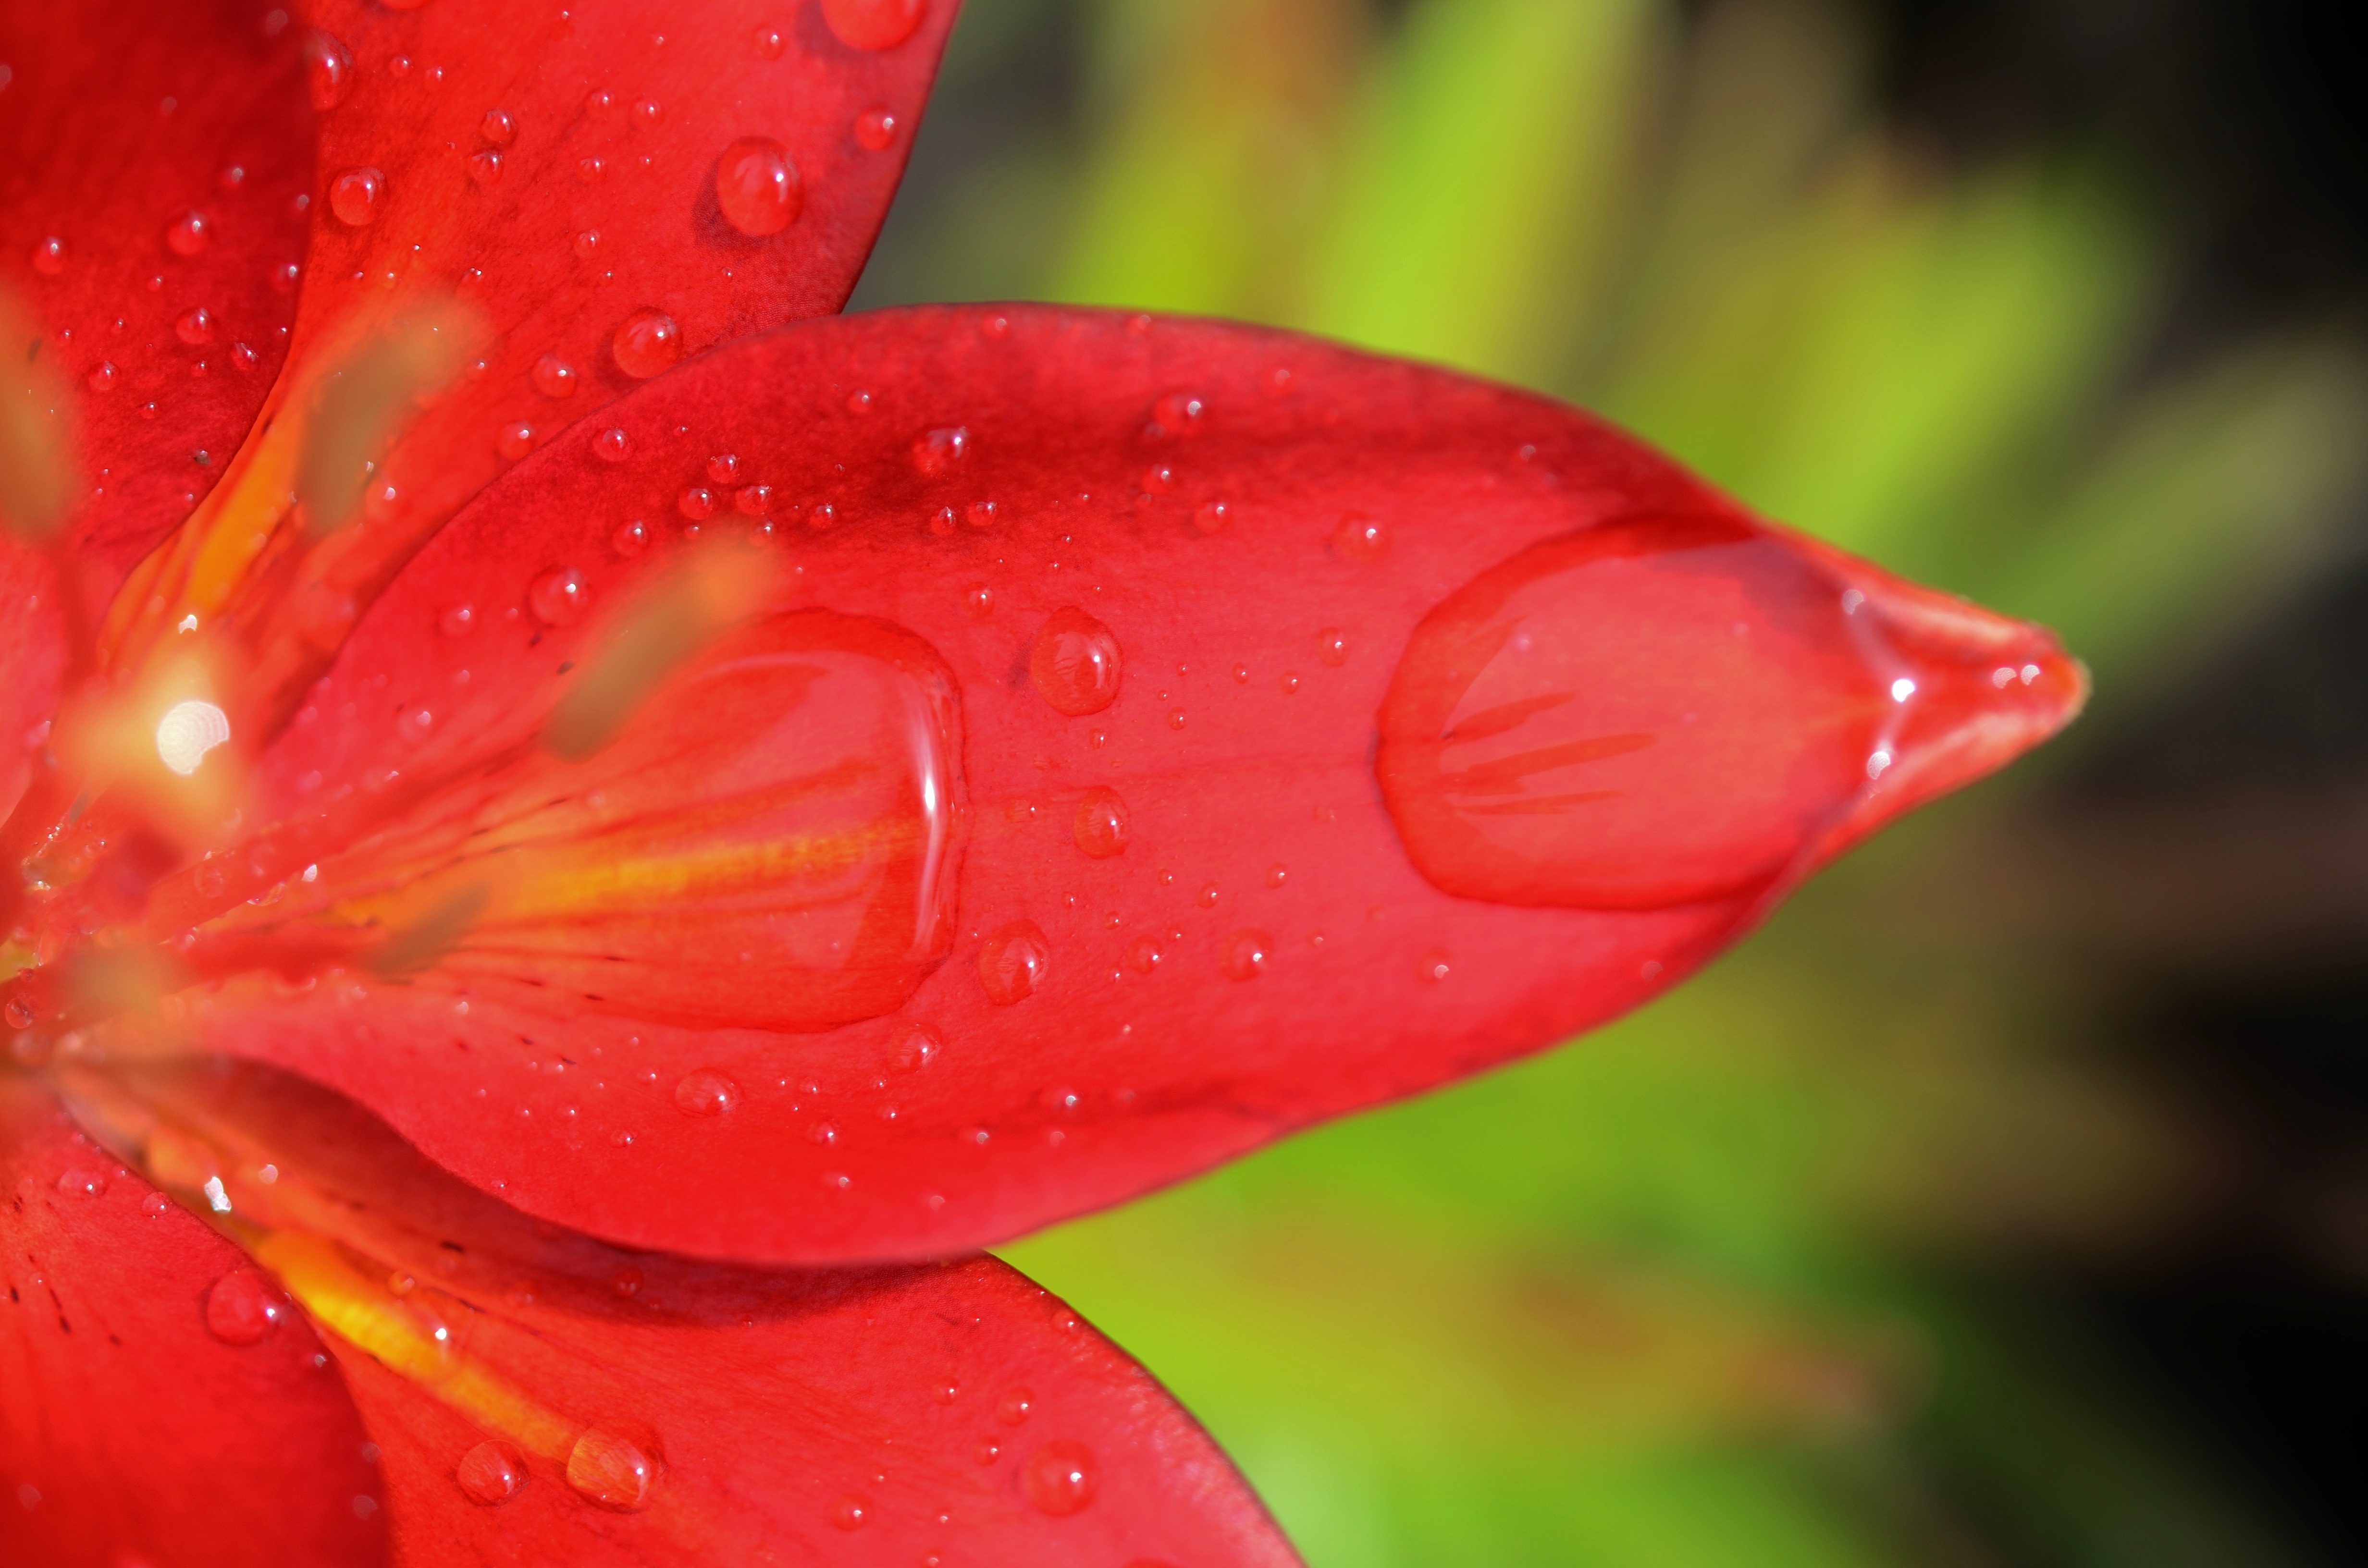
nature, blossom, dew, plant, photography, leaf, flower, petal, bloom, summer, floral, spring, green, red, macro, natural, botany, garden, flora, close up, lily, macro photography, flowering plant, plant stem, land plant